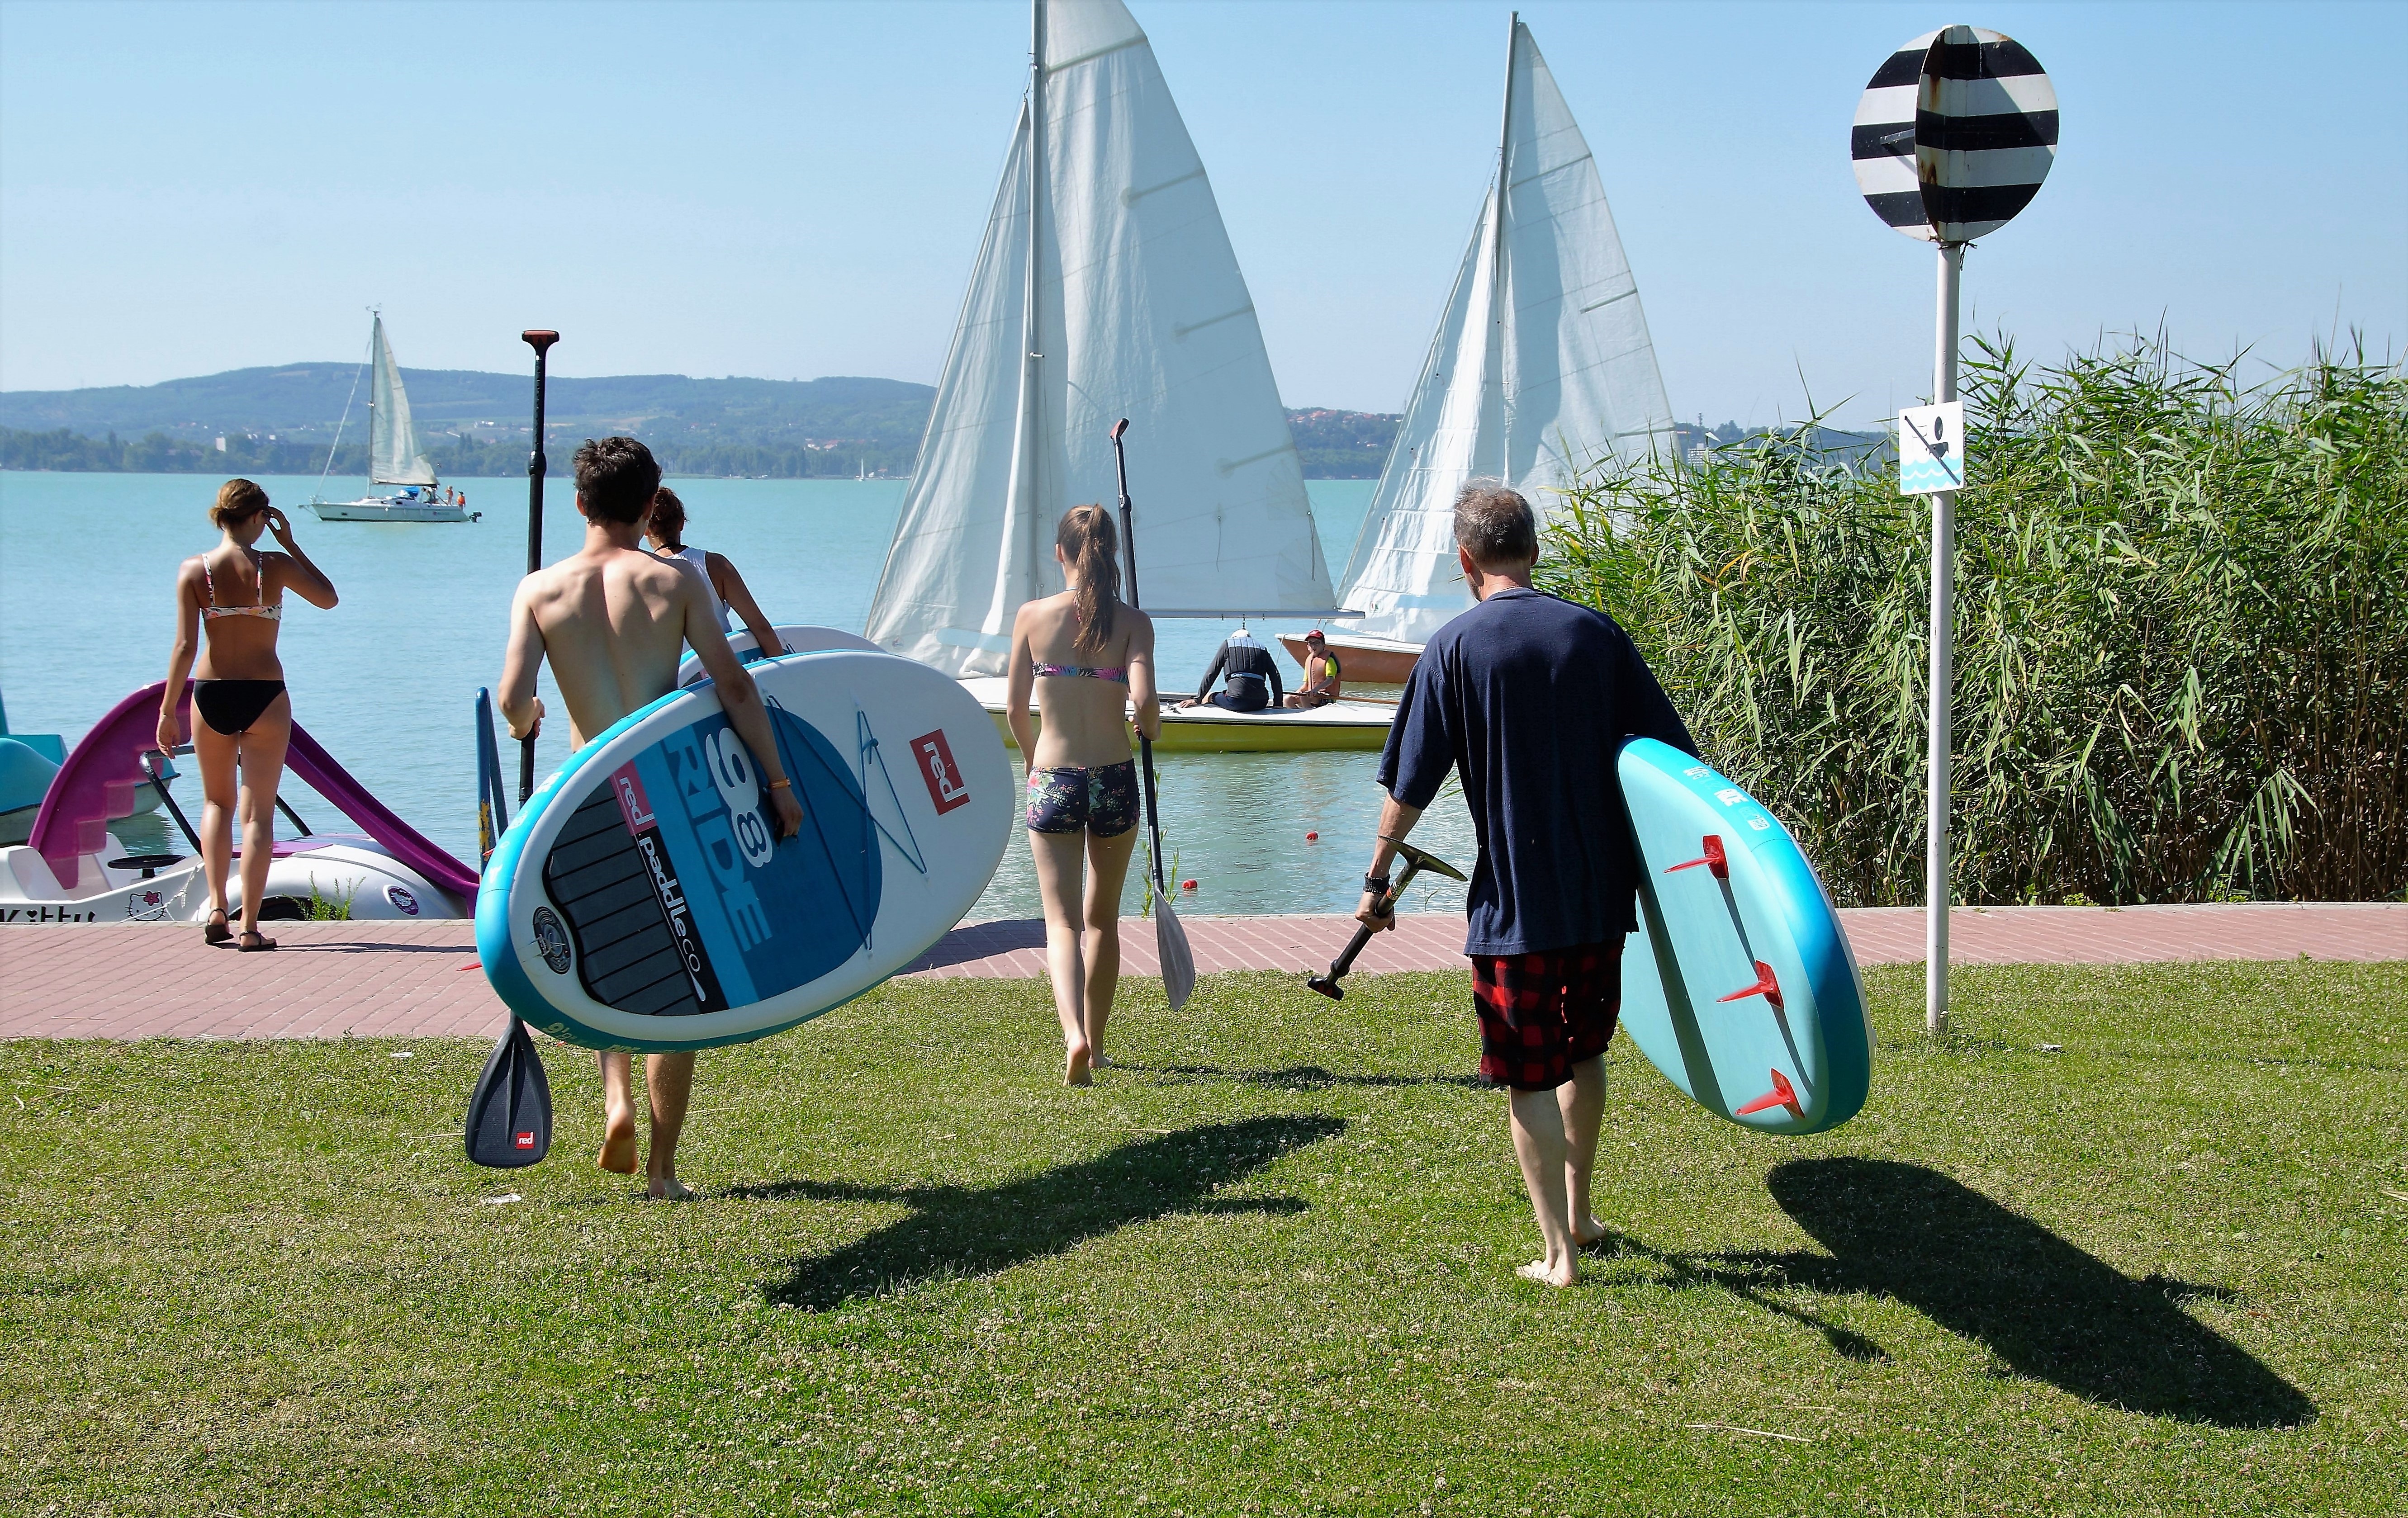
lake, paddle, modern, sports, paddling, balaton, novelty, water sport, stand up paddle, paddle boarding, physical fitness